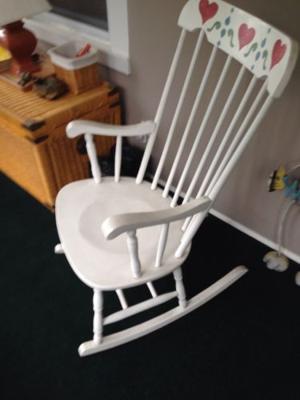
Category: chair